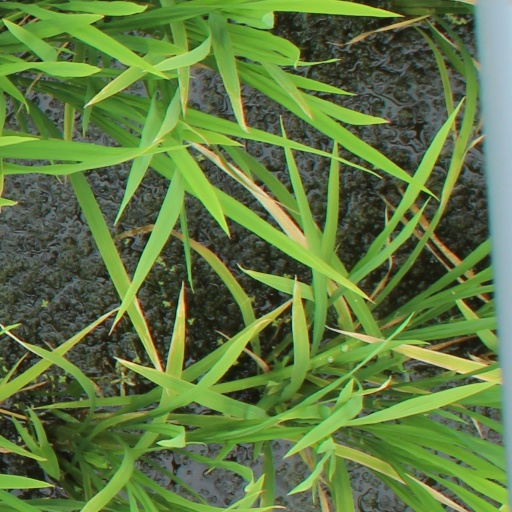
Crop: rice